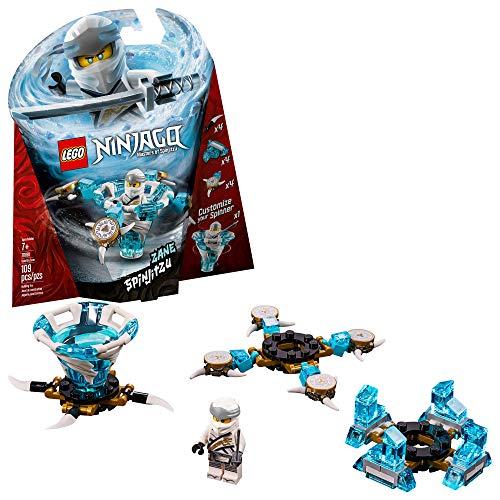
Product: LEGO NINJAGO Spinjitzu Zane 70661 Building Kit, 2019 (109 Pieces)
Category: Toys & Games | Building Toys | Building Sets
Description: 109 pieces – LEGO NINJAGO set for boys and girls aged 7+ and for fans and kids of all ages This LEGO NINJAGO Spinjitzu Zane 70661 construction toy can be built together with all other original LEGO building toys and LEGO bricks for creative play.
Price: $15.95
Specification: ProductDimensions:9.4x9.1x2.4inches|ItemWeight:0.16ounces|ShippingWeight:4.8ounces|ASIN:B07GZ4QP4G|Itemmodelnumber:6250560|Manufacturerrecommendedage:7yearsandup